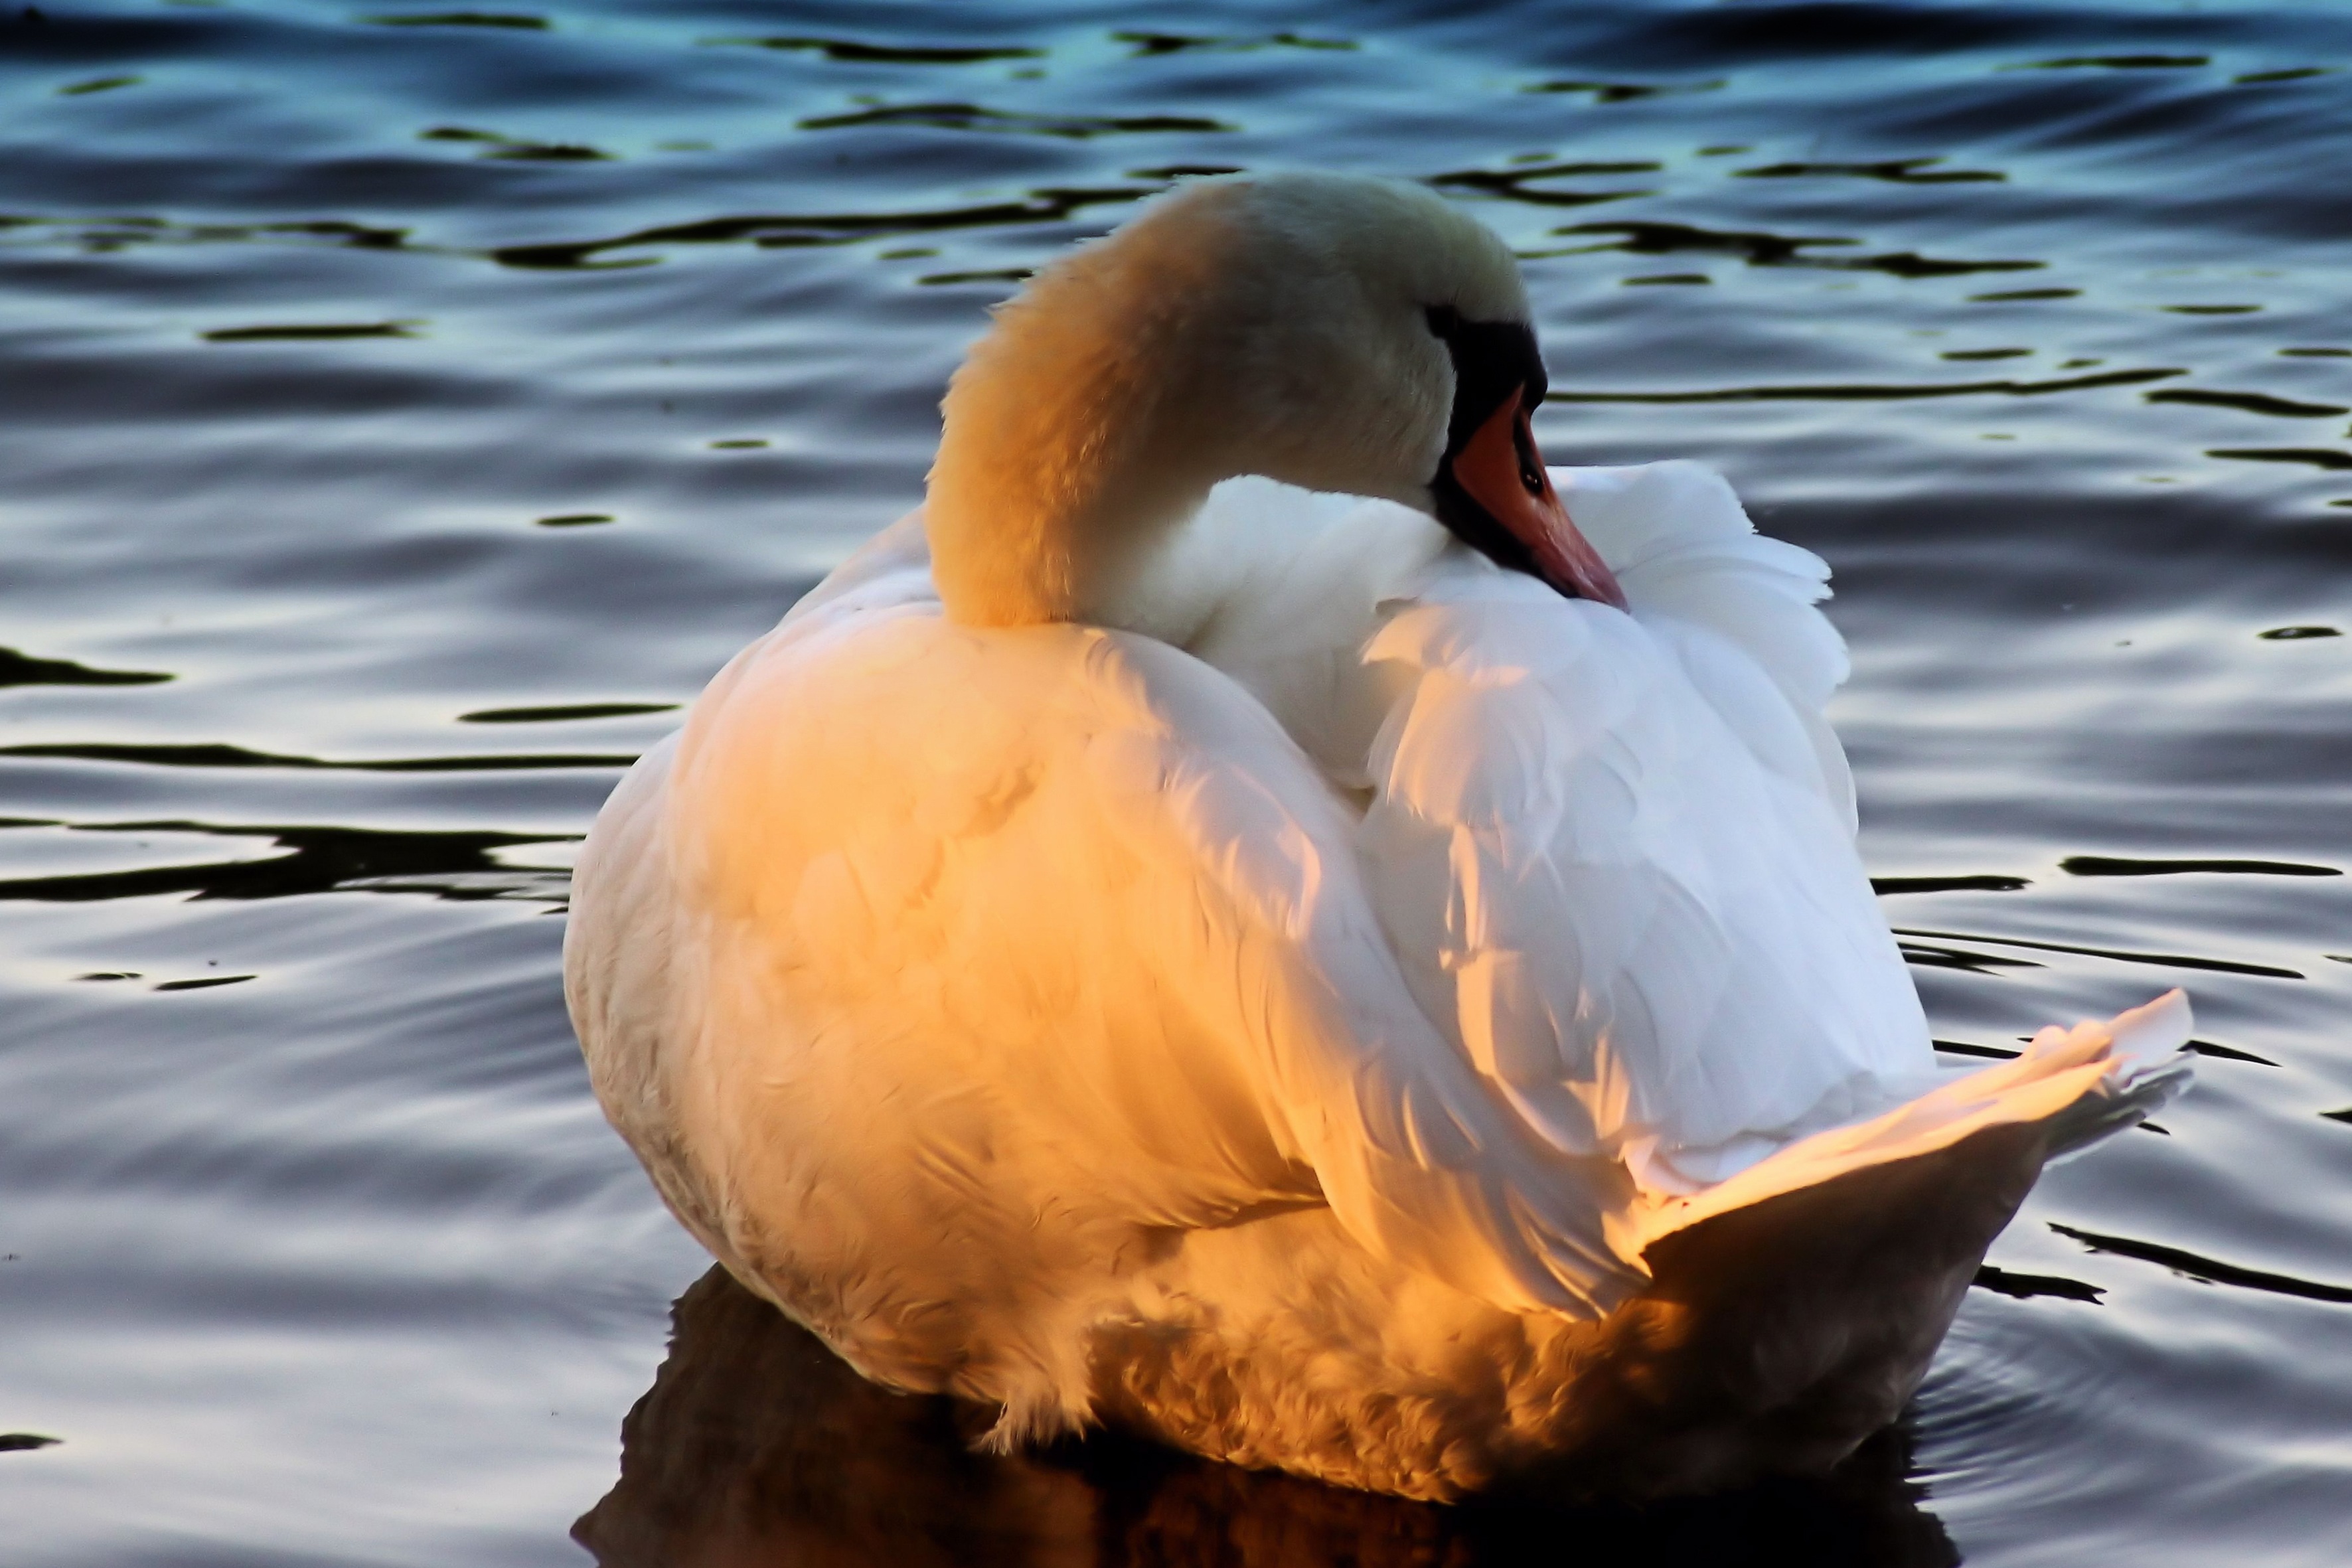
water, bird, wing, sunset, wildlife, reflection, beak, fauna, swan, duck, vertebrate, waterfowl, water bird, evening sun, abendstimmung, sunbeam, ducks geese and swans